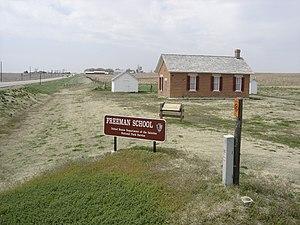
Le monument national de Homestead est un site protégé situé dans l'État américain du Nebraska.
Cette liste recense les monuments nationaux américains.